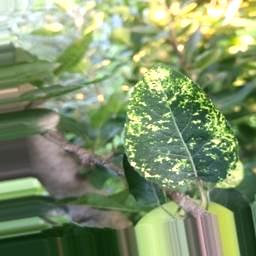
Label: Apple_Mosaic